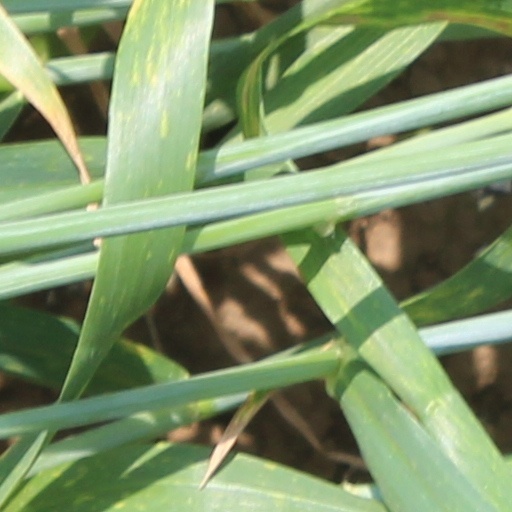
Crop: wheat